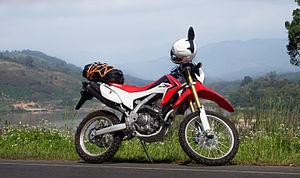
Honda Motor Co., Ltd, ou plus simplement Honda, est un constructeur automobile. C'est également un constructeur de motocyclettes, de quads, de scooters, d'avions d'affaires, de générateurs électriques, de moteurs de bateaux et d'équipements de jardinage et de bricolage. En 2008, Honda a vendu plus de dix-sept millions de moteurs à quatre temps, ce qui en a fait le plus important producteur du monde.